Marvin Braude Bike Trail

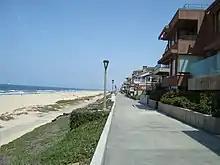
Bike trail in Manhattan Beach

In Hermosa Beach, riders have the choice of either continuing along the Class II bicycle path that runs alongside Hermosa Beach (which can get quite busy with pedestrian foot traffic, especially during the summer months) or riding on a Class II bicycle lane that runs parallel to Hermosa Avenue. The scenic bike path/pedestrian trail that runs alongside the beach in Hermosa Beach was established in 1908 and is known as The Strand. At Herondo Street, people can go two blocks inland to connect with the Beach Cities Greenway.